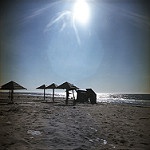
Label: sea